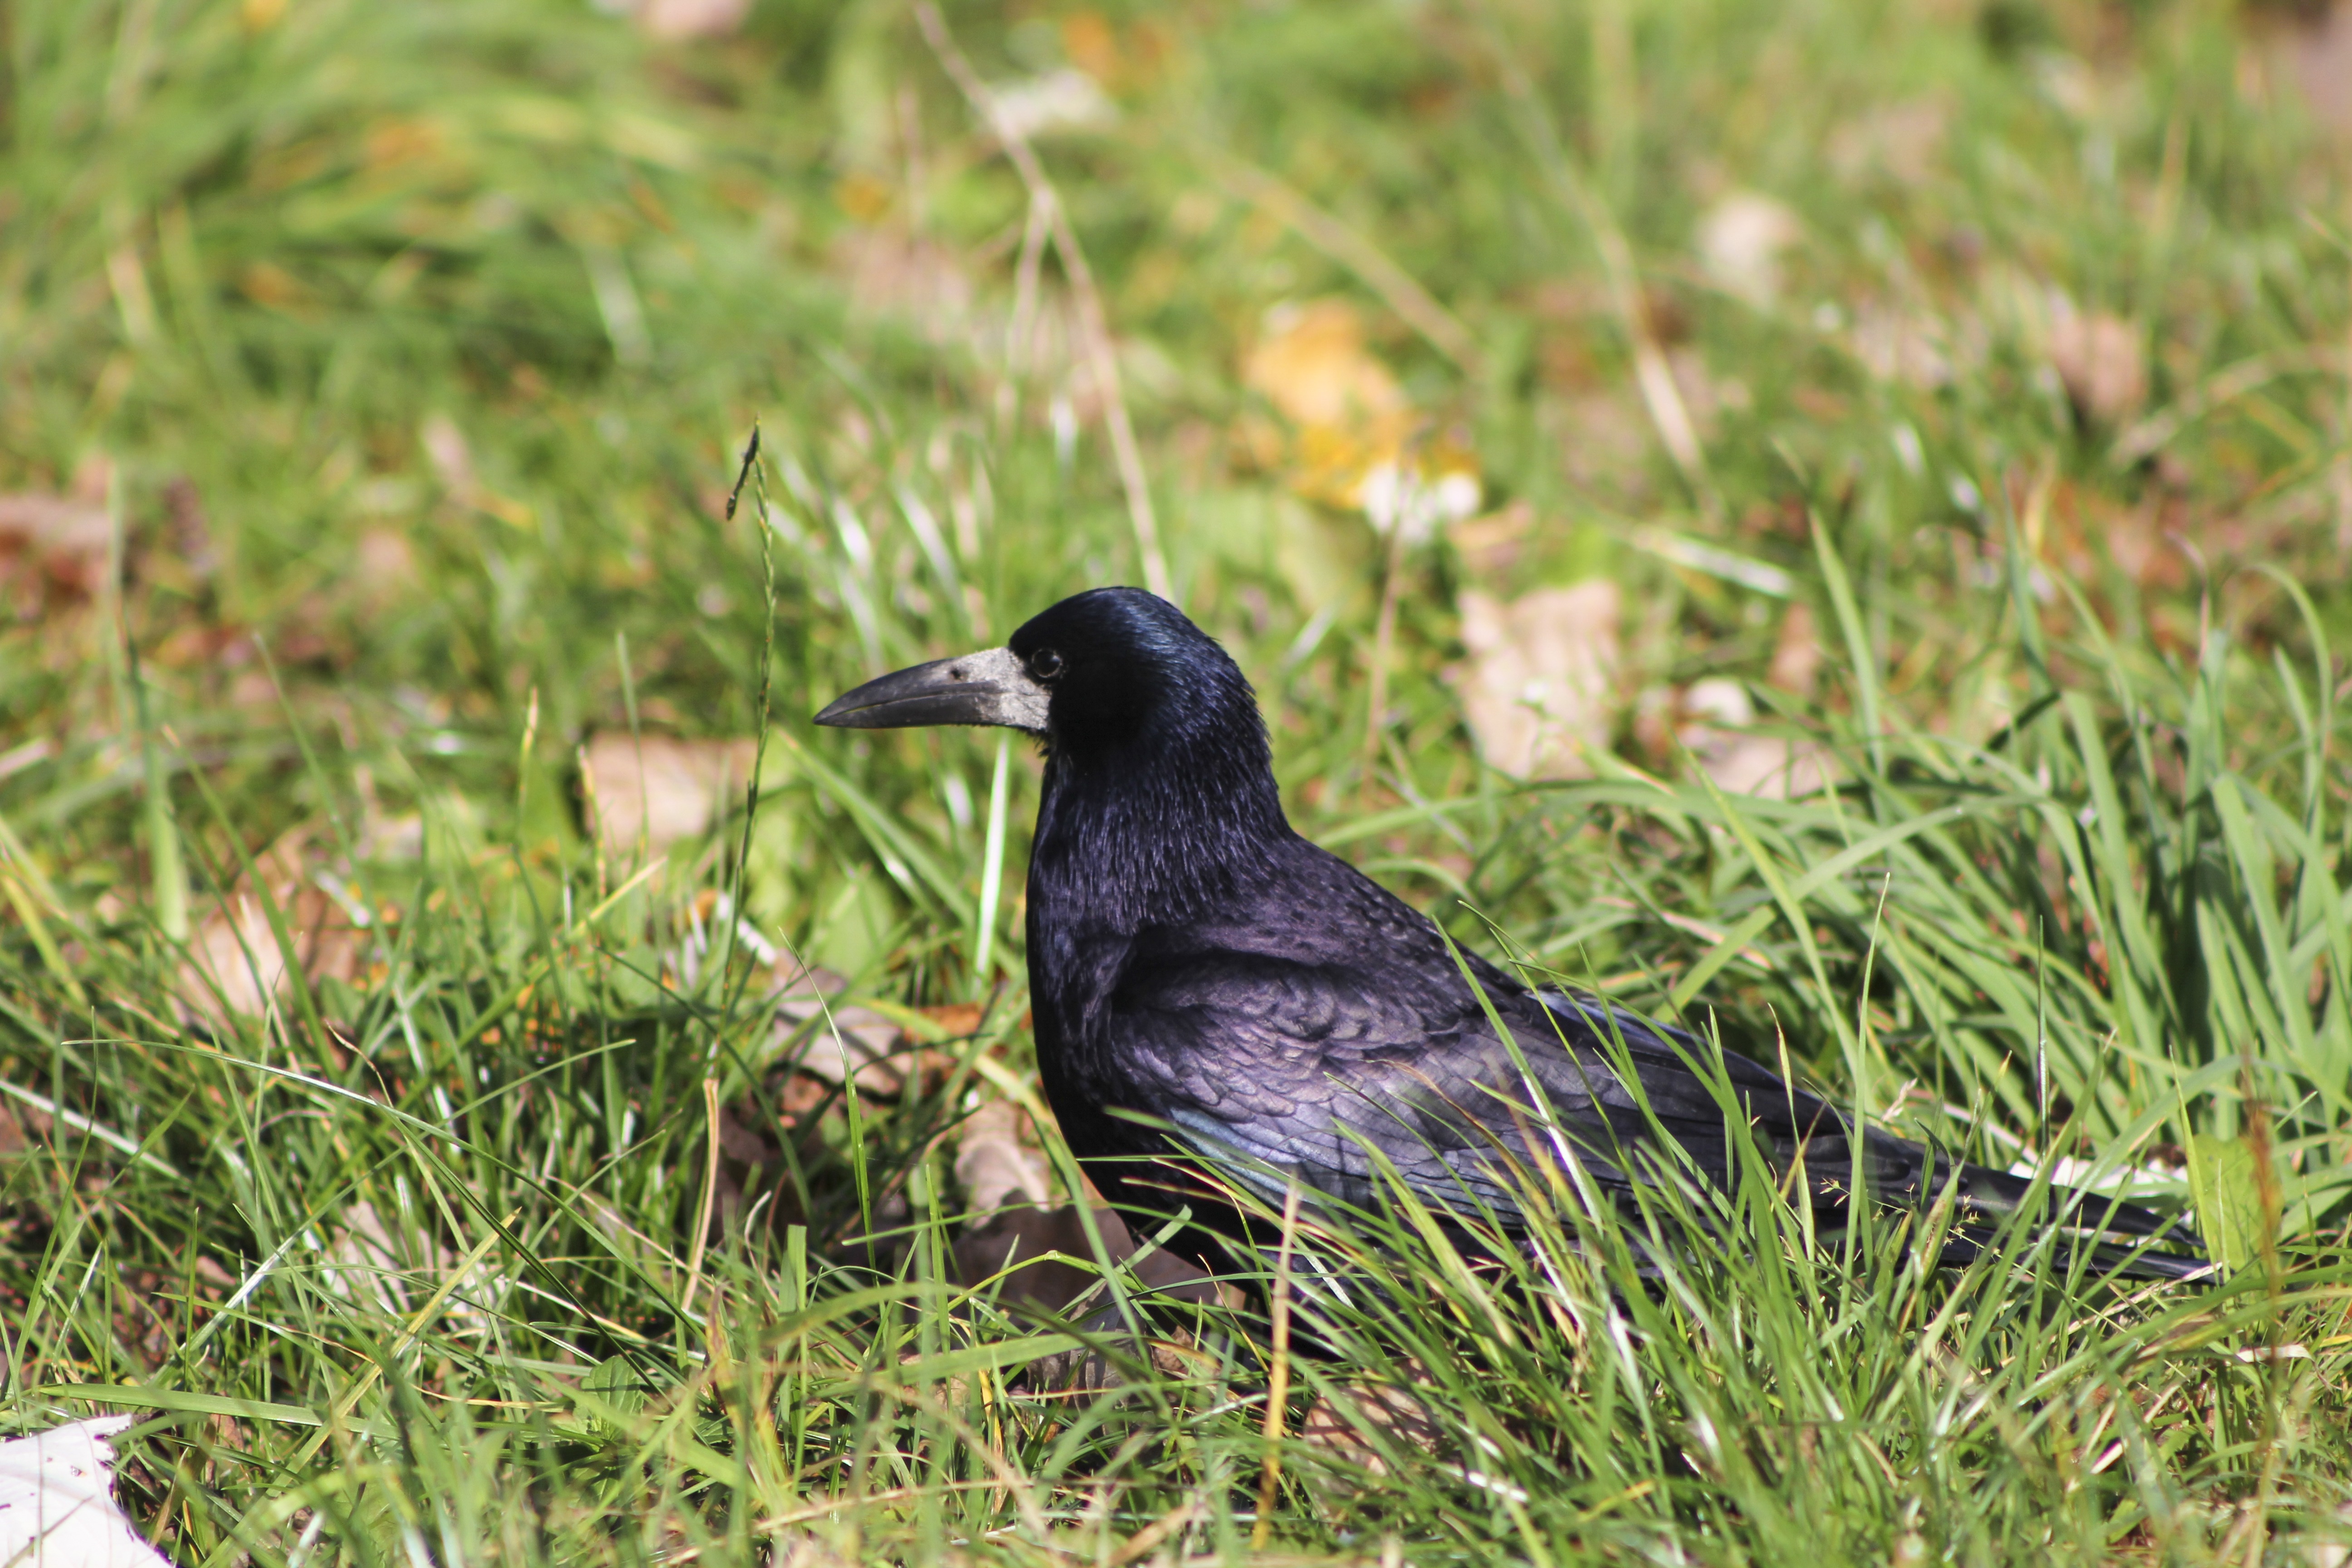
grass, bird, wildlife, beak, fauna, crow, rook, blackbird, organism, american crow, grass family, perching bird, ecoregion, crow like bird, rook bird